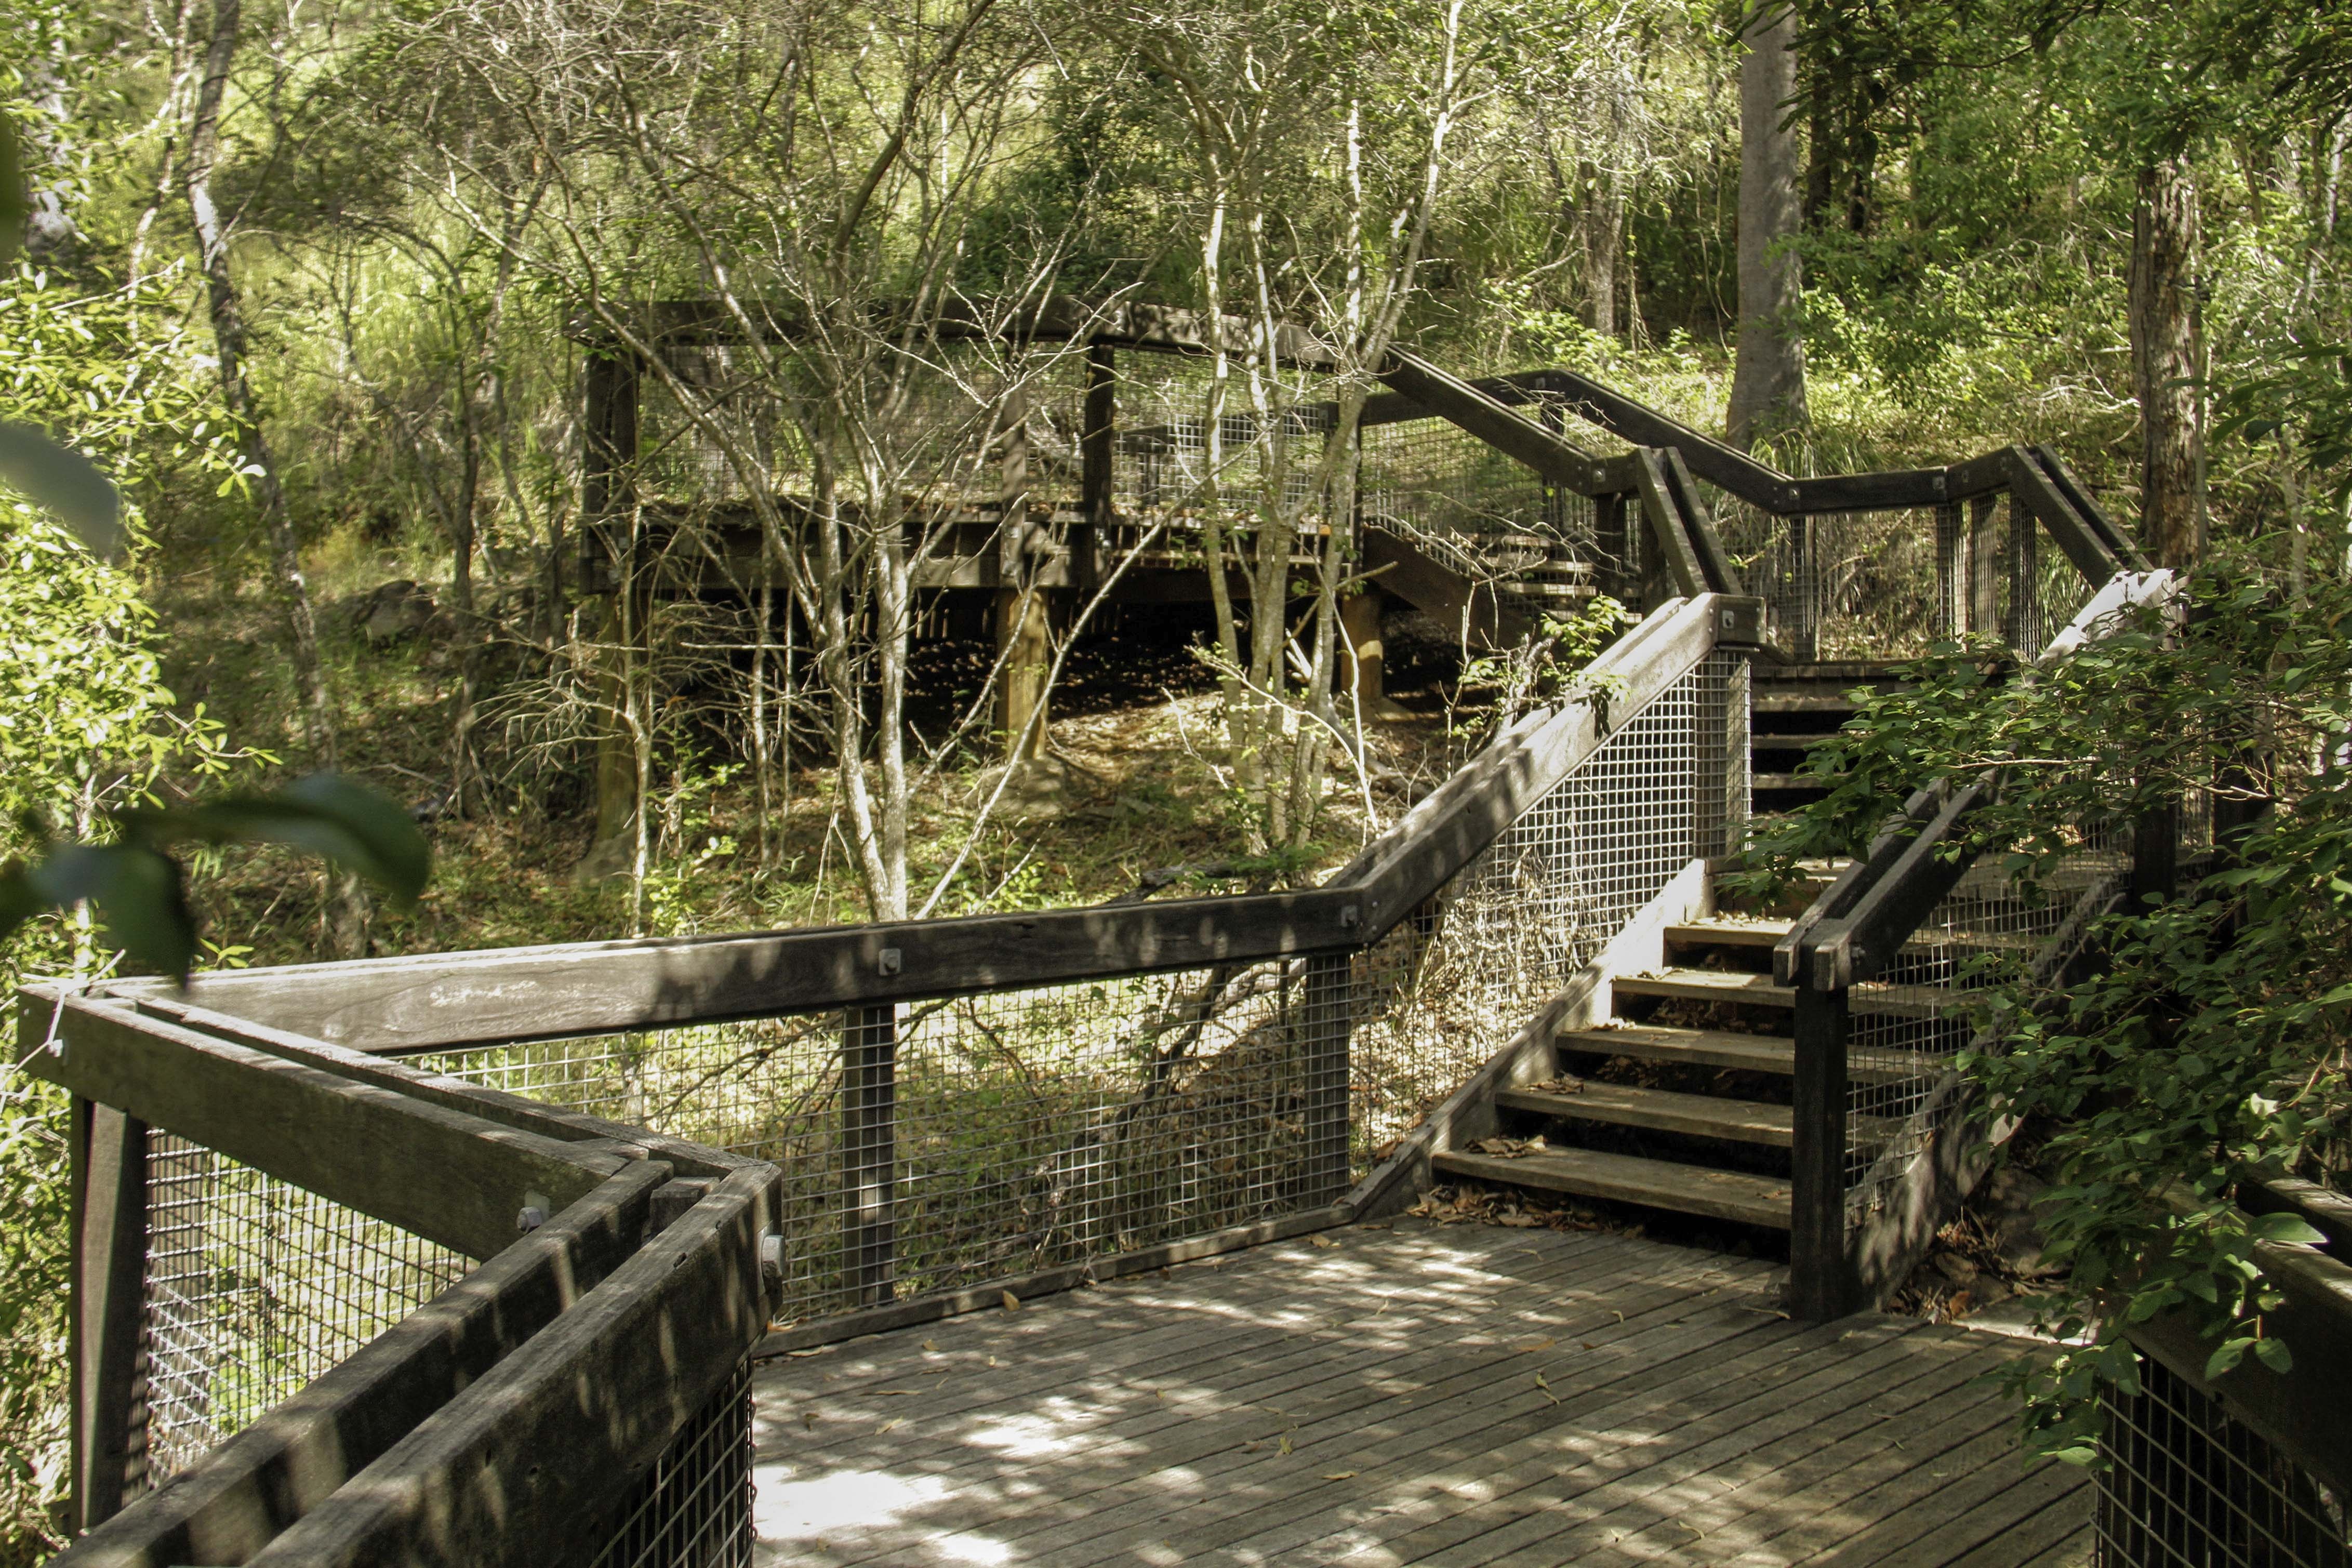
forest, path, pathway, trail, bridge, steps, walkway, walk, green, jungle, cottage, backyard, garden, way, estate, woodland